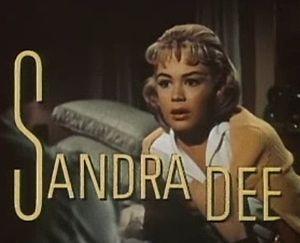
Mirage de la vie est un film américain réalisé par Douglas Sirk et sorti en 1959. C'est le dernier long métrage de ce réalisateur.